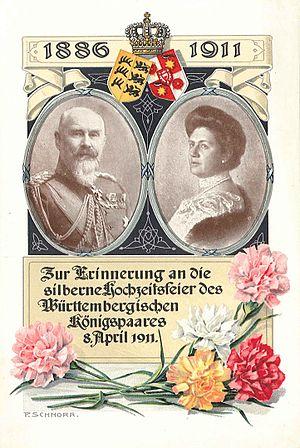
Charlotte de Schaumbourg-Lippe est une princesse allemande née le 10 octobre 1864 et décédée le 16 juillet 1946. Elle épousa le 8 avril 1886 le prince héritier Guillaume de Wurtemberg lequel devint roi en 1891.